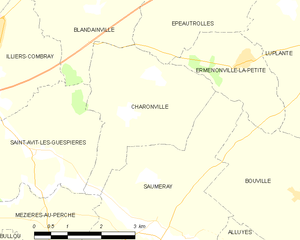
carte de Charonville et des communes limitrophes.
Charonville est une commune française située dans le département d'Eure-et-Loir en région Centre-Val de Loire.